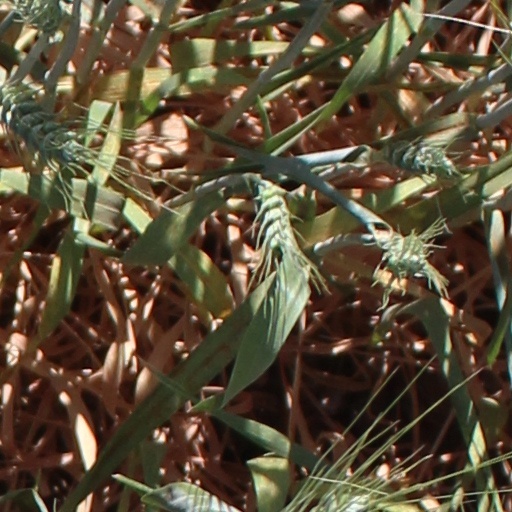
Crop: wheat